Saiful Bahri

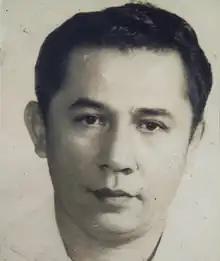

Saiful Bahri (19 September 1924 – 26 December 1976) was an Indonesian saxophonist, violinist, bandleader, composer, and songwriter, active in Indonesia and Malaysia during the 1950s and 1960s. He was also famous for conducting a number of orchestras during the period. Bahri composed and wrote Melaka Maju Jaya, the Malaccan state anthem, and wrote the lyrics to Duli Yang Maha Mulia, the Selangor state anthem.